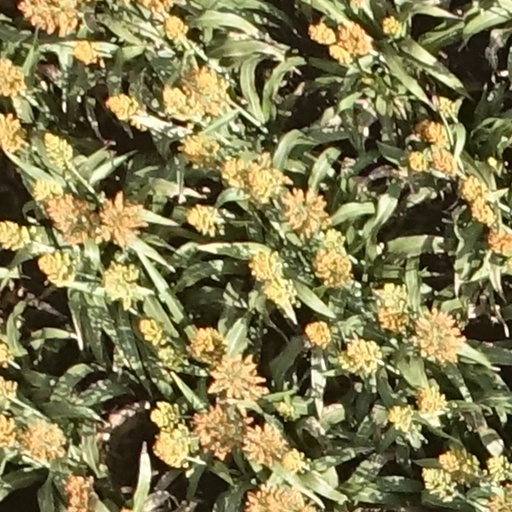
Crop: sorghum